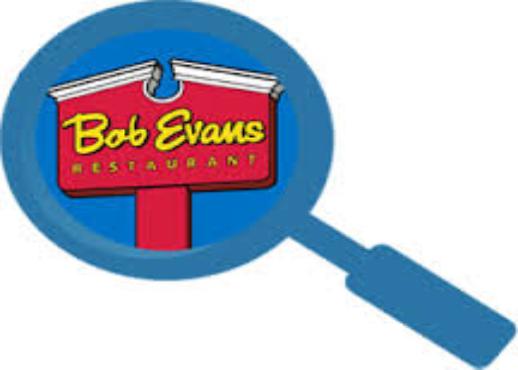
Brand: Bob Evans Restaurants
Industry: Clothes